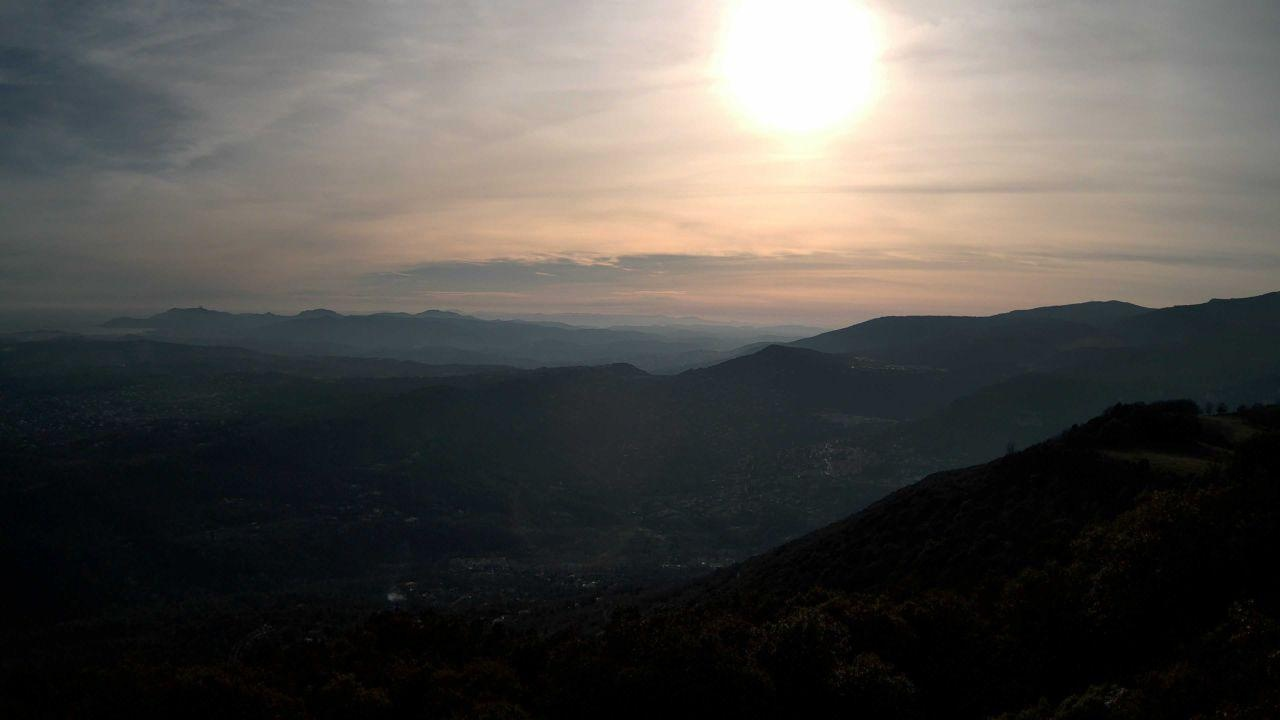
Fire: no
Smoke: yes